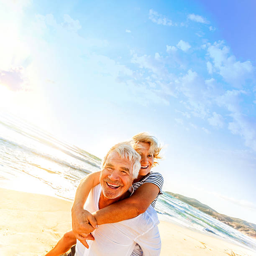
senior man carrying wife on his back at the beach